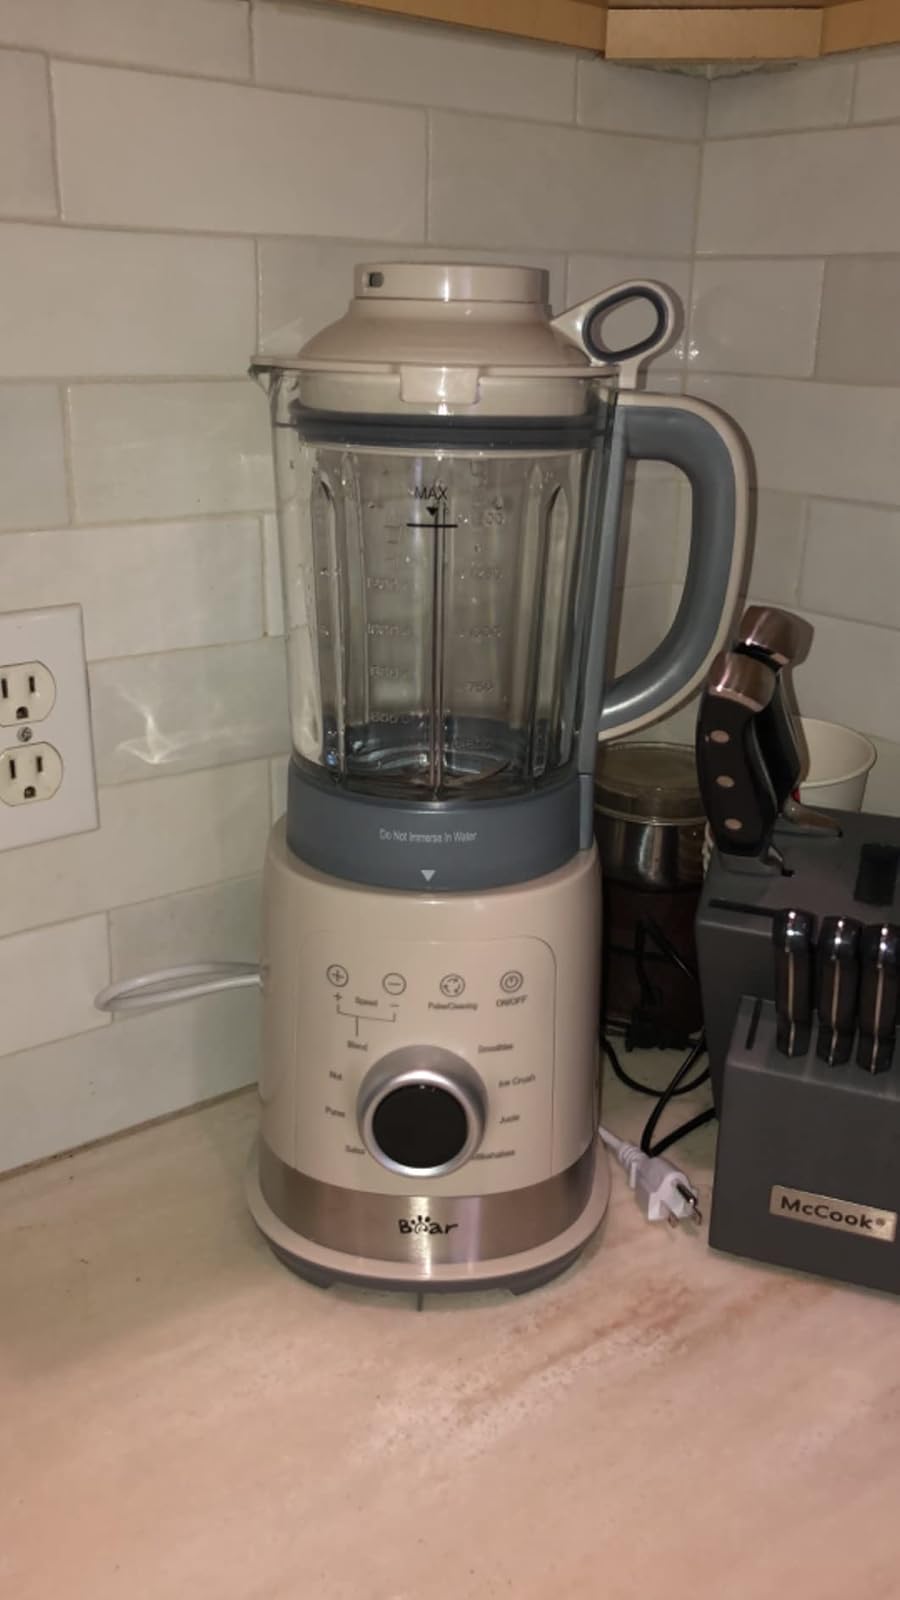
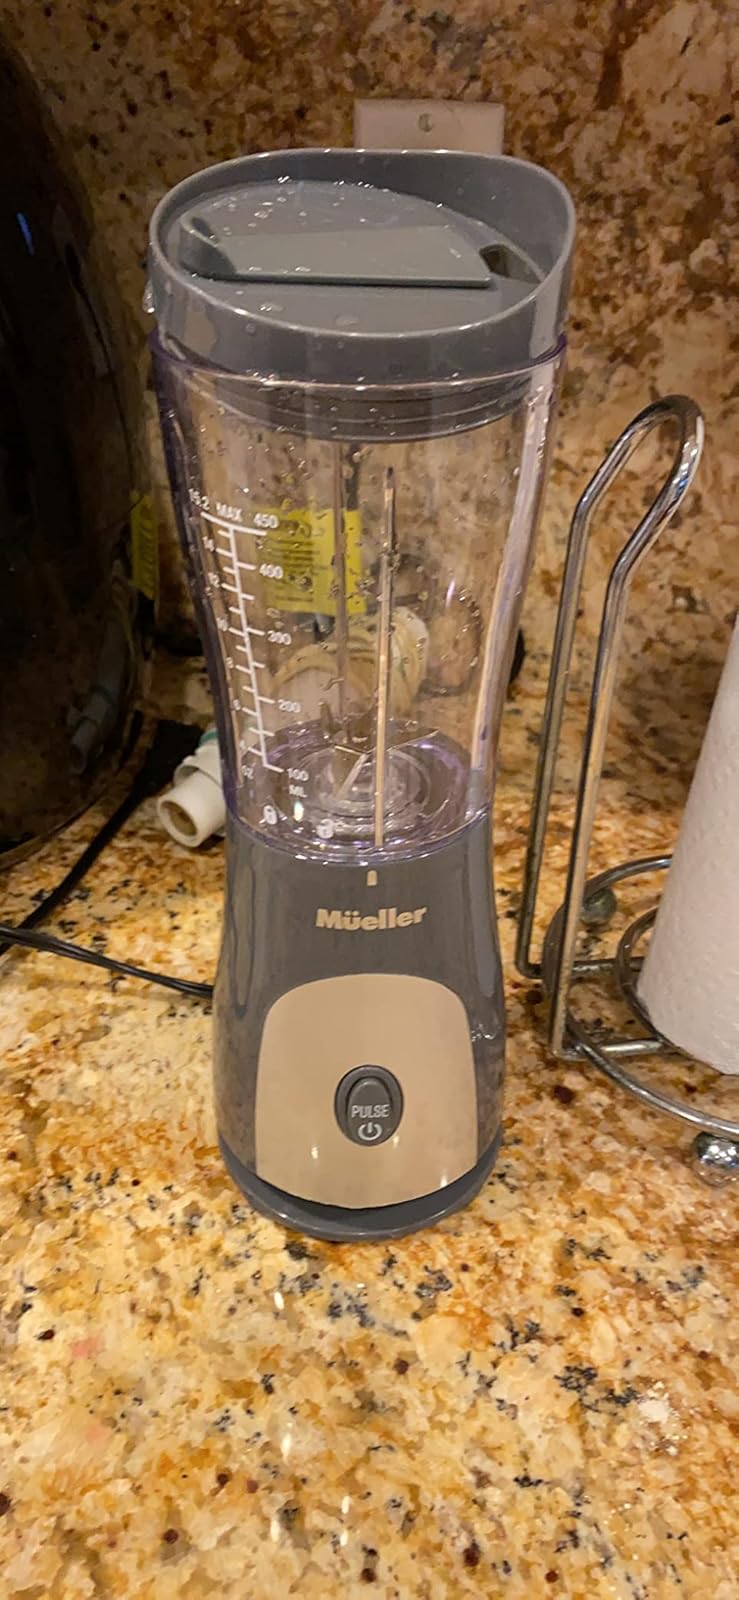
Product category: items_blender
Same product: no